Renzo Pecco

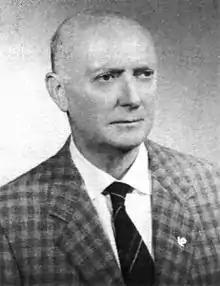
Renzo Pecco

He was the head of the surgical ward of Sant'Anna's hospital in Como for three decades. He was also a professor at the University of Turin. Pecco's cholecystectomy, was known at the time for its minimal invasiveness and good outcomes. He was president of Como's Rotary Club from 1950–1951 and 1951–1952.